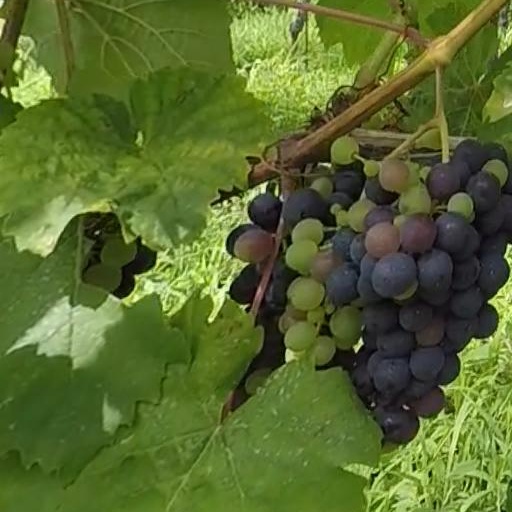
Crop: grape